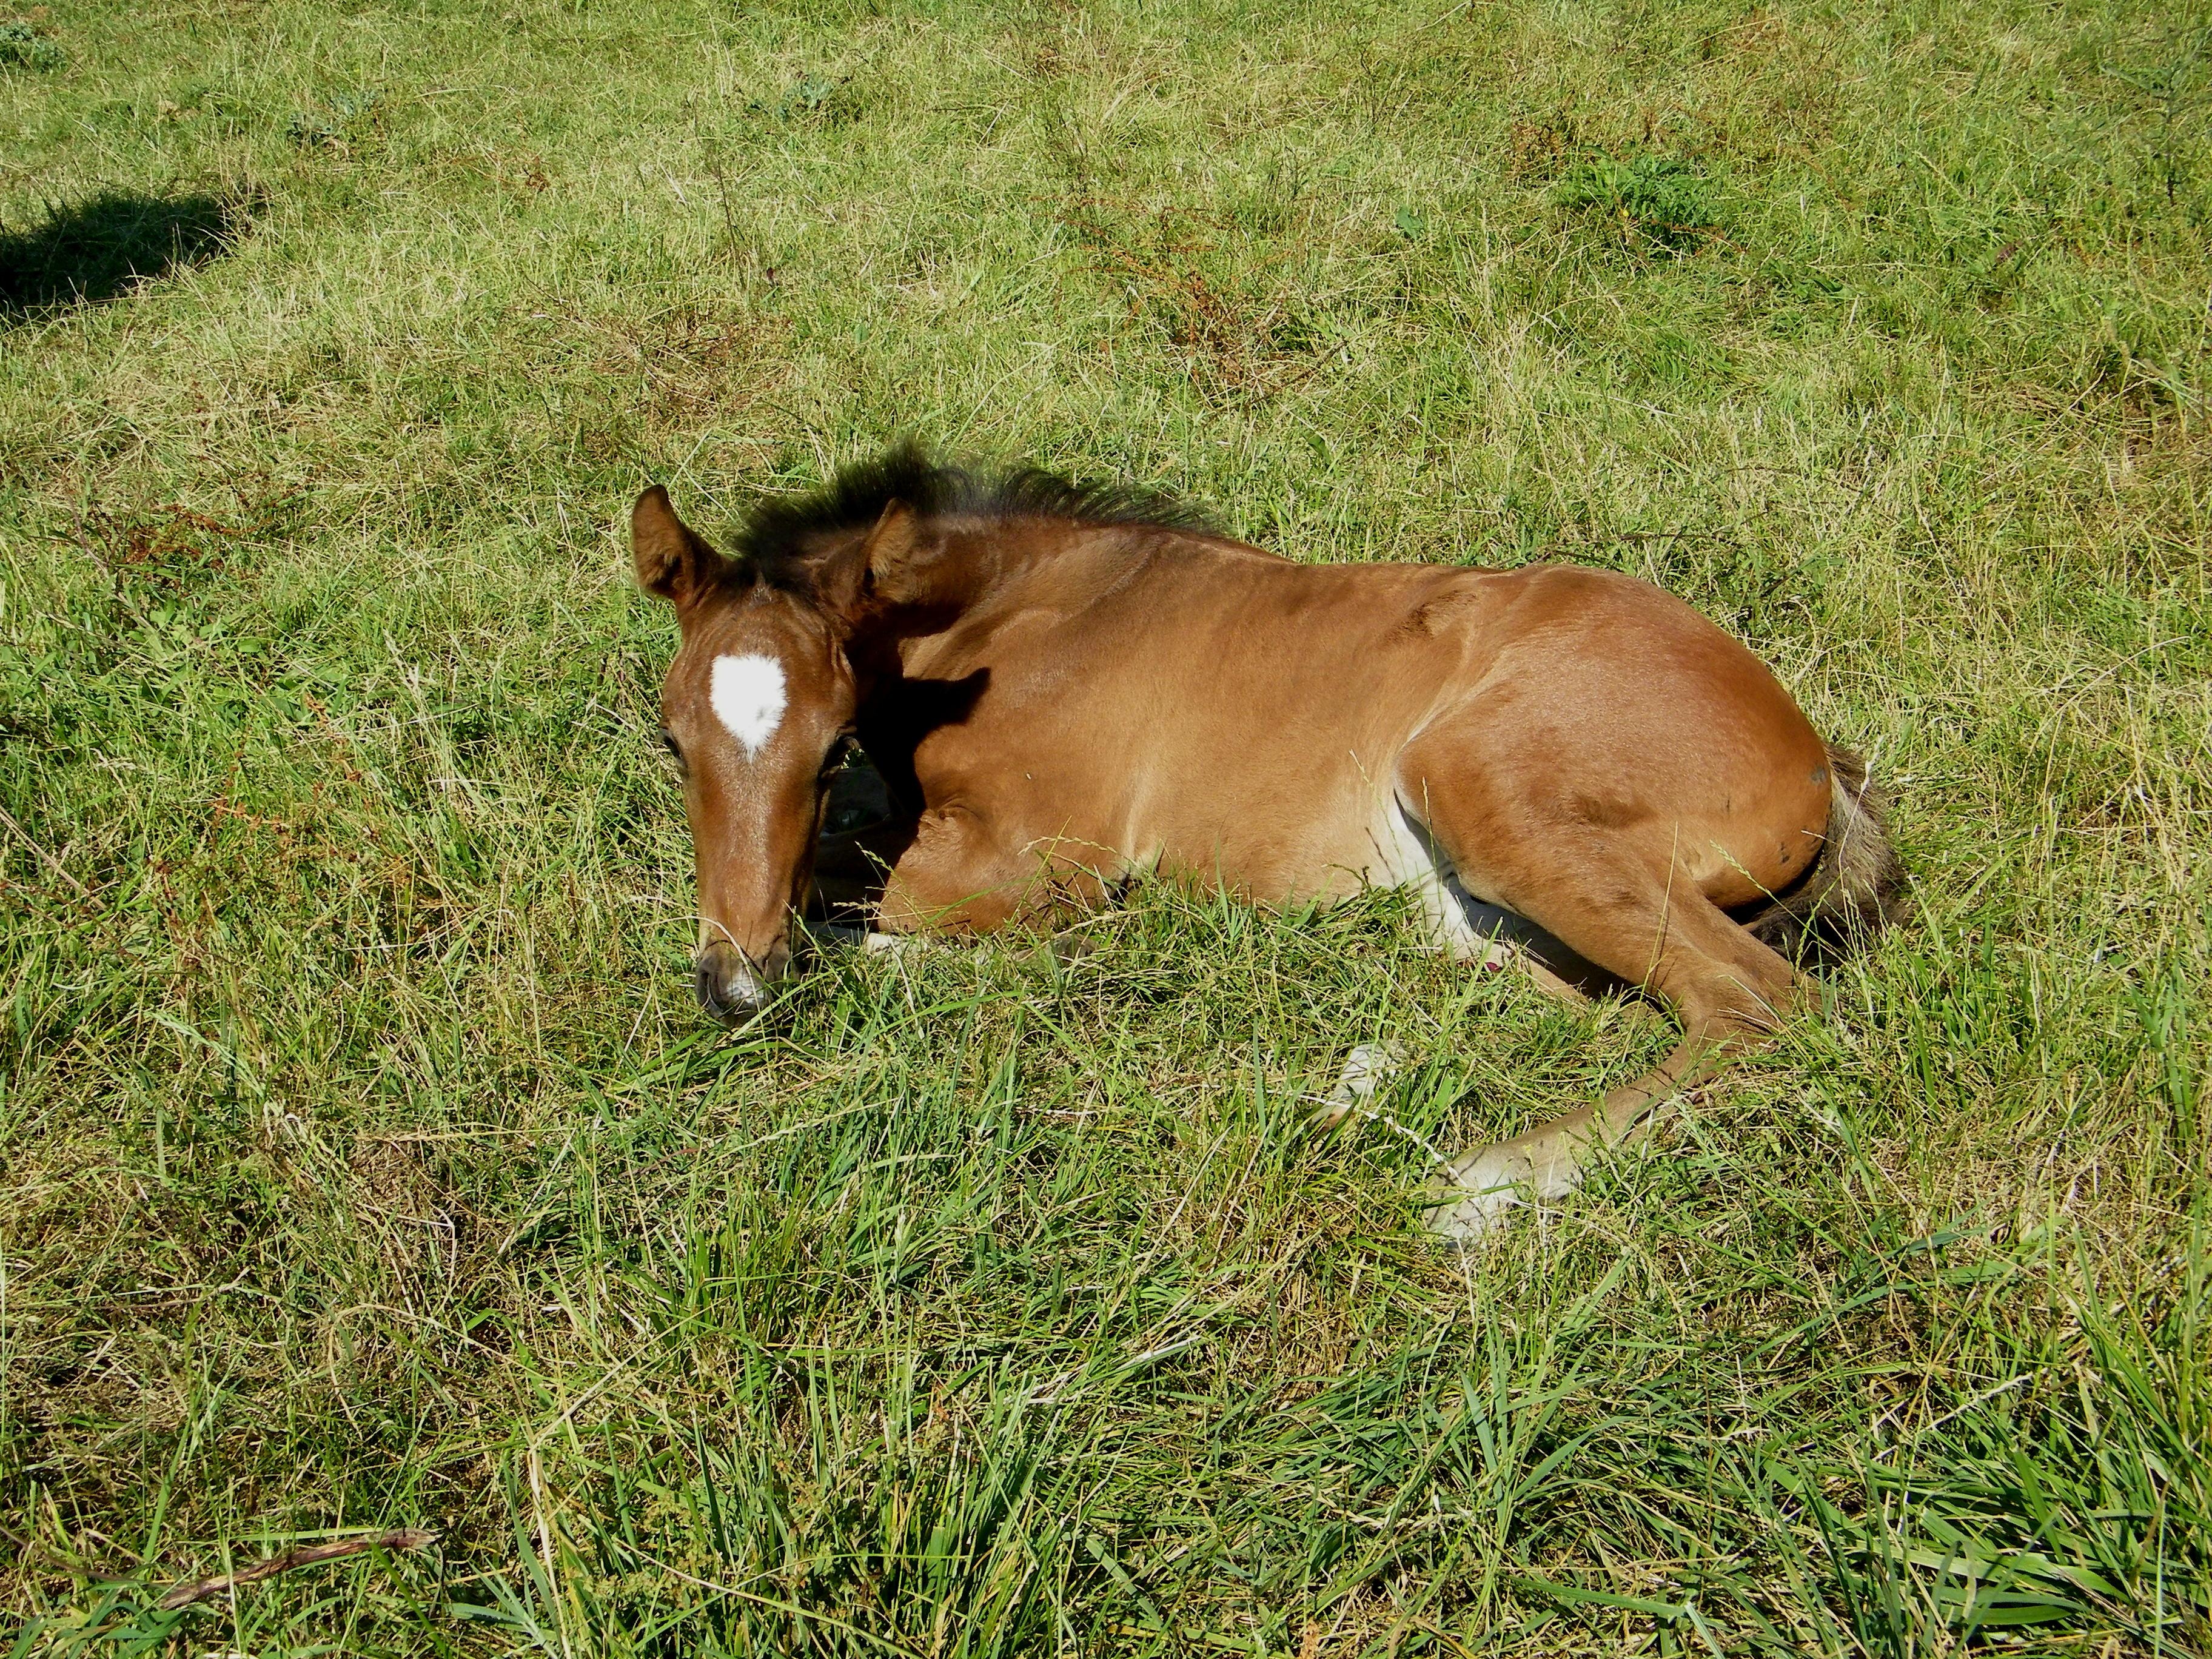
grass, meadow, wildlife, pasture, grazing, horse, mammal, stallion, mane, fauna, horses, vertebrate, mare, foal, colt, pack animal, horse like mammal, mustang horse